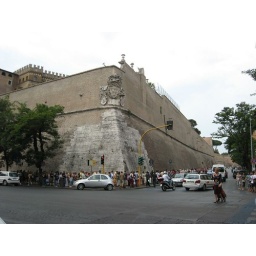
The wall of Vatican City.  People in line at its base to enter the Vatican Museum.